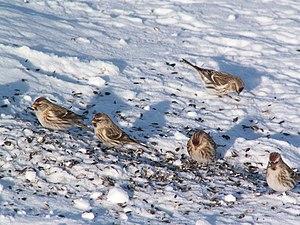
Sizerin flammé (Carduelis flammea) se nourrissant de graines de tournesol, Réserve nationale de faune du cap Tourmente, Québec, Canada.